Ayelén Martínez

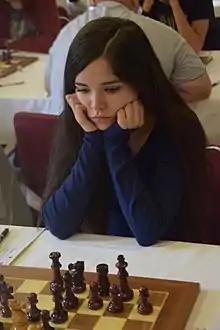
Martínez at the 2018 Andorra open

Ayelén Martínez (born 1993) is an Argentine chess player.